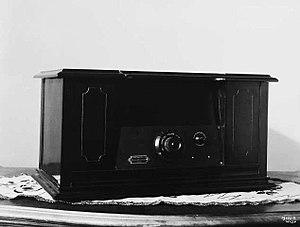
Western Electric Company était une compagnie d'ingénierie électrique américaine fondée en 1872 à Chicago. Filiale de production de AT&T entre 1881 et 1995. On lui doit un grand nombre d'innovations techniques et de gouvernance de sociétés industrielles. La Western effectuait également les achats pour les autres filiales de Bell Telephone.